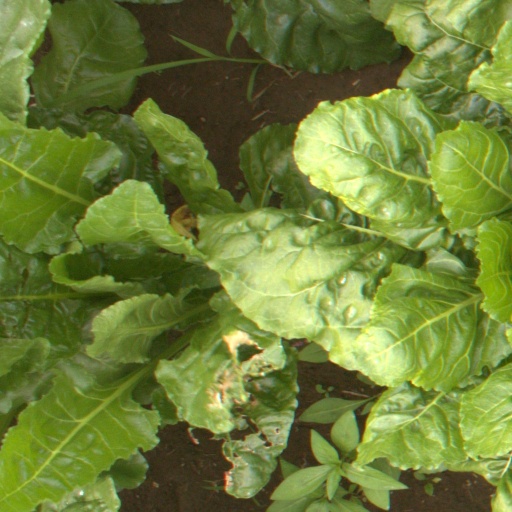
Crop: sugar beet